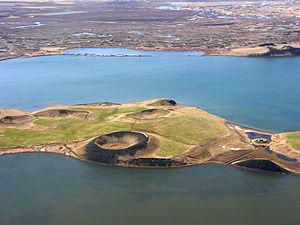
Les Skútustaðagígar, toponyme islandais signifiant littéralement en français « cratères de Skútustaðir », sont un ensemble de pseudo-cratères d'Islande situés dans le Nord du pays, sur la rive méridionale du Mývatn. Ils sont nés lorsqu'une coulée de lave émise par des fissures du système volcanique du Krafla est entrée en contact avec les eaux du lac, créant des explosions qui ont édifié ces cratères volcaniques dépourvus de racine.
Un pseudo-cratère est une formation ressemblant fortement à un cratère volcanique mais dépourvue de cheminée volcanique. Les pseudo-cratères sont créés par des explosions de vapeur qui ont lieu lors du contact entre une coulée de lave et l'eau d'un lac.
Le tourisme en Islande représente un secteur important de l'économie avec presque 1 million de visiteurs étrangers en 2014, soit le triple de la population du pays. En 2008, l'activité touristique représentait 14 % des revenus du pays et 5,2 % des emplois.